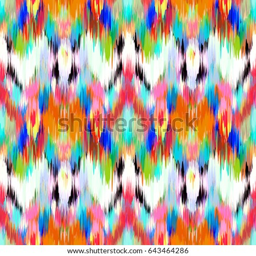
abstract ethnic ikat pattern background traditional pattern on the fabric